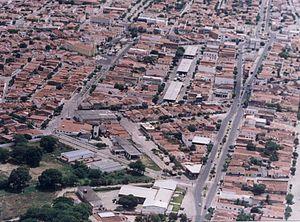
Currais Novos est une ville brésilienne du sud de l'État du Rio Grande do Norte.